Sidão (footballer)

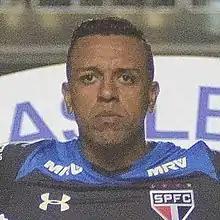
Sidão with São Paulo in 2018

Sidney Aparecido Ramos da Silva (born 24 December 1982), commonly known as Sidão, is a Brazilian professional footballer who plays as a goalkeeper.